U.S. Route 43

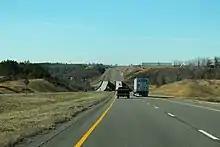
US 43 near Hackleburg

It crosses over an arm of Lake Tuscaloosa and travels along the western edge of Binion Creek Landing Park. It winds to the north-northwest and intersects SR 18. At this intersection, US 43 ends its southern concurrency with SR 13 and begins a concurrency with SR 18. Also, SR 13 becomes a signed highway at this intersection. US 43 and SR 18 wind to the north-northeast and enter Bankston and later pass through Stough. Approximately after crossing the Sipsey River the highways enter Fayette where they intersect SR 171 (2nd Avenue Southeast) in the downtown area. At this intersection, SR 18 continues to the west-northwest on Columbus Street West and US 43 and SR 171 travel to the north-northeast on 2nd Avenue Northeast. North of Fayette, the two highways intersect the southern terminus of SR 129 and the western terminus of SR 102 shortly thereafter. They curve to the north-northwest and then briefly travel through the Fayette State Experiment Forest. The highways curve to the north-northeast and enter Winfield. They cross over some railroad tracks of BNSF Railway before intersecting SR 118 (Bankhead Highway) and the southern terminus of SR 253. US 43, SR 118, and SR 171 travel concurrently to the northwest toward Gu-Win and Guin. They pass a 3M plant before they intersect the western terminus of SR 44 (7th Street) in Guin. The highways intersect US 278 (unsigned SR 74) and the eastern terminus of SR 142 (11th Avenue West) in downtown Guin. At this intersection, SR 118 turns south onto US 278 west, and US 43 and SR 171 turn north onto US 278 east; the three highways travel to the north-northwest. Between Guin and Hamilton, they have an interchange with I-22/US 78. They cross over the Buttahatchee River as they enter Hamilton. They intersect SR 17 south of the downtown area. At this intersection, SR 171 ends and SR 17 joins the US 43/US 278 concurrency. At Bexar Avenue West, US 278 turns east, while US 43 and SR 17 continue to the north. The highways curve back to the northeast and intersect the southern terminus of SR 187. They enter Hackleburg and in the main part of town is an intersection with SR 172 and the southern terminus of SR 253 (Clay Street). They then continue to the north and intersect SR 13 for a second time northwest of Phil Campbell. They enter Russellville and have an interchange with SR 24.